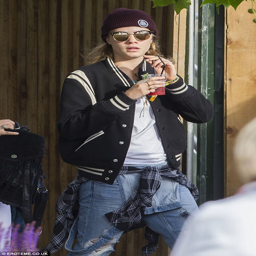
off - duty supermodel : hiding behind a pair of round - lens sunglasses , she made minimal efforts to blend in